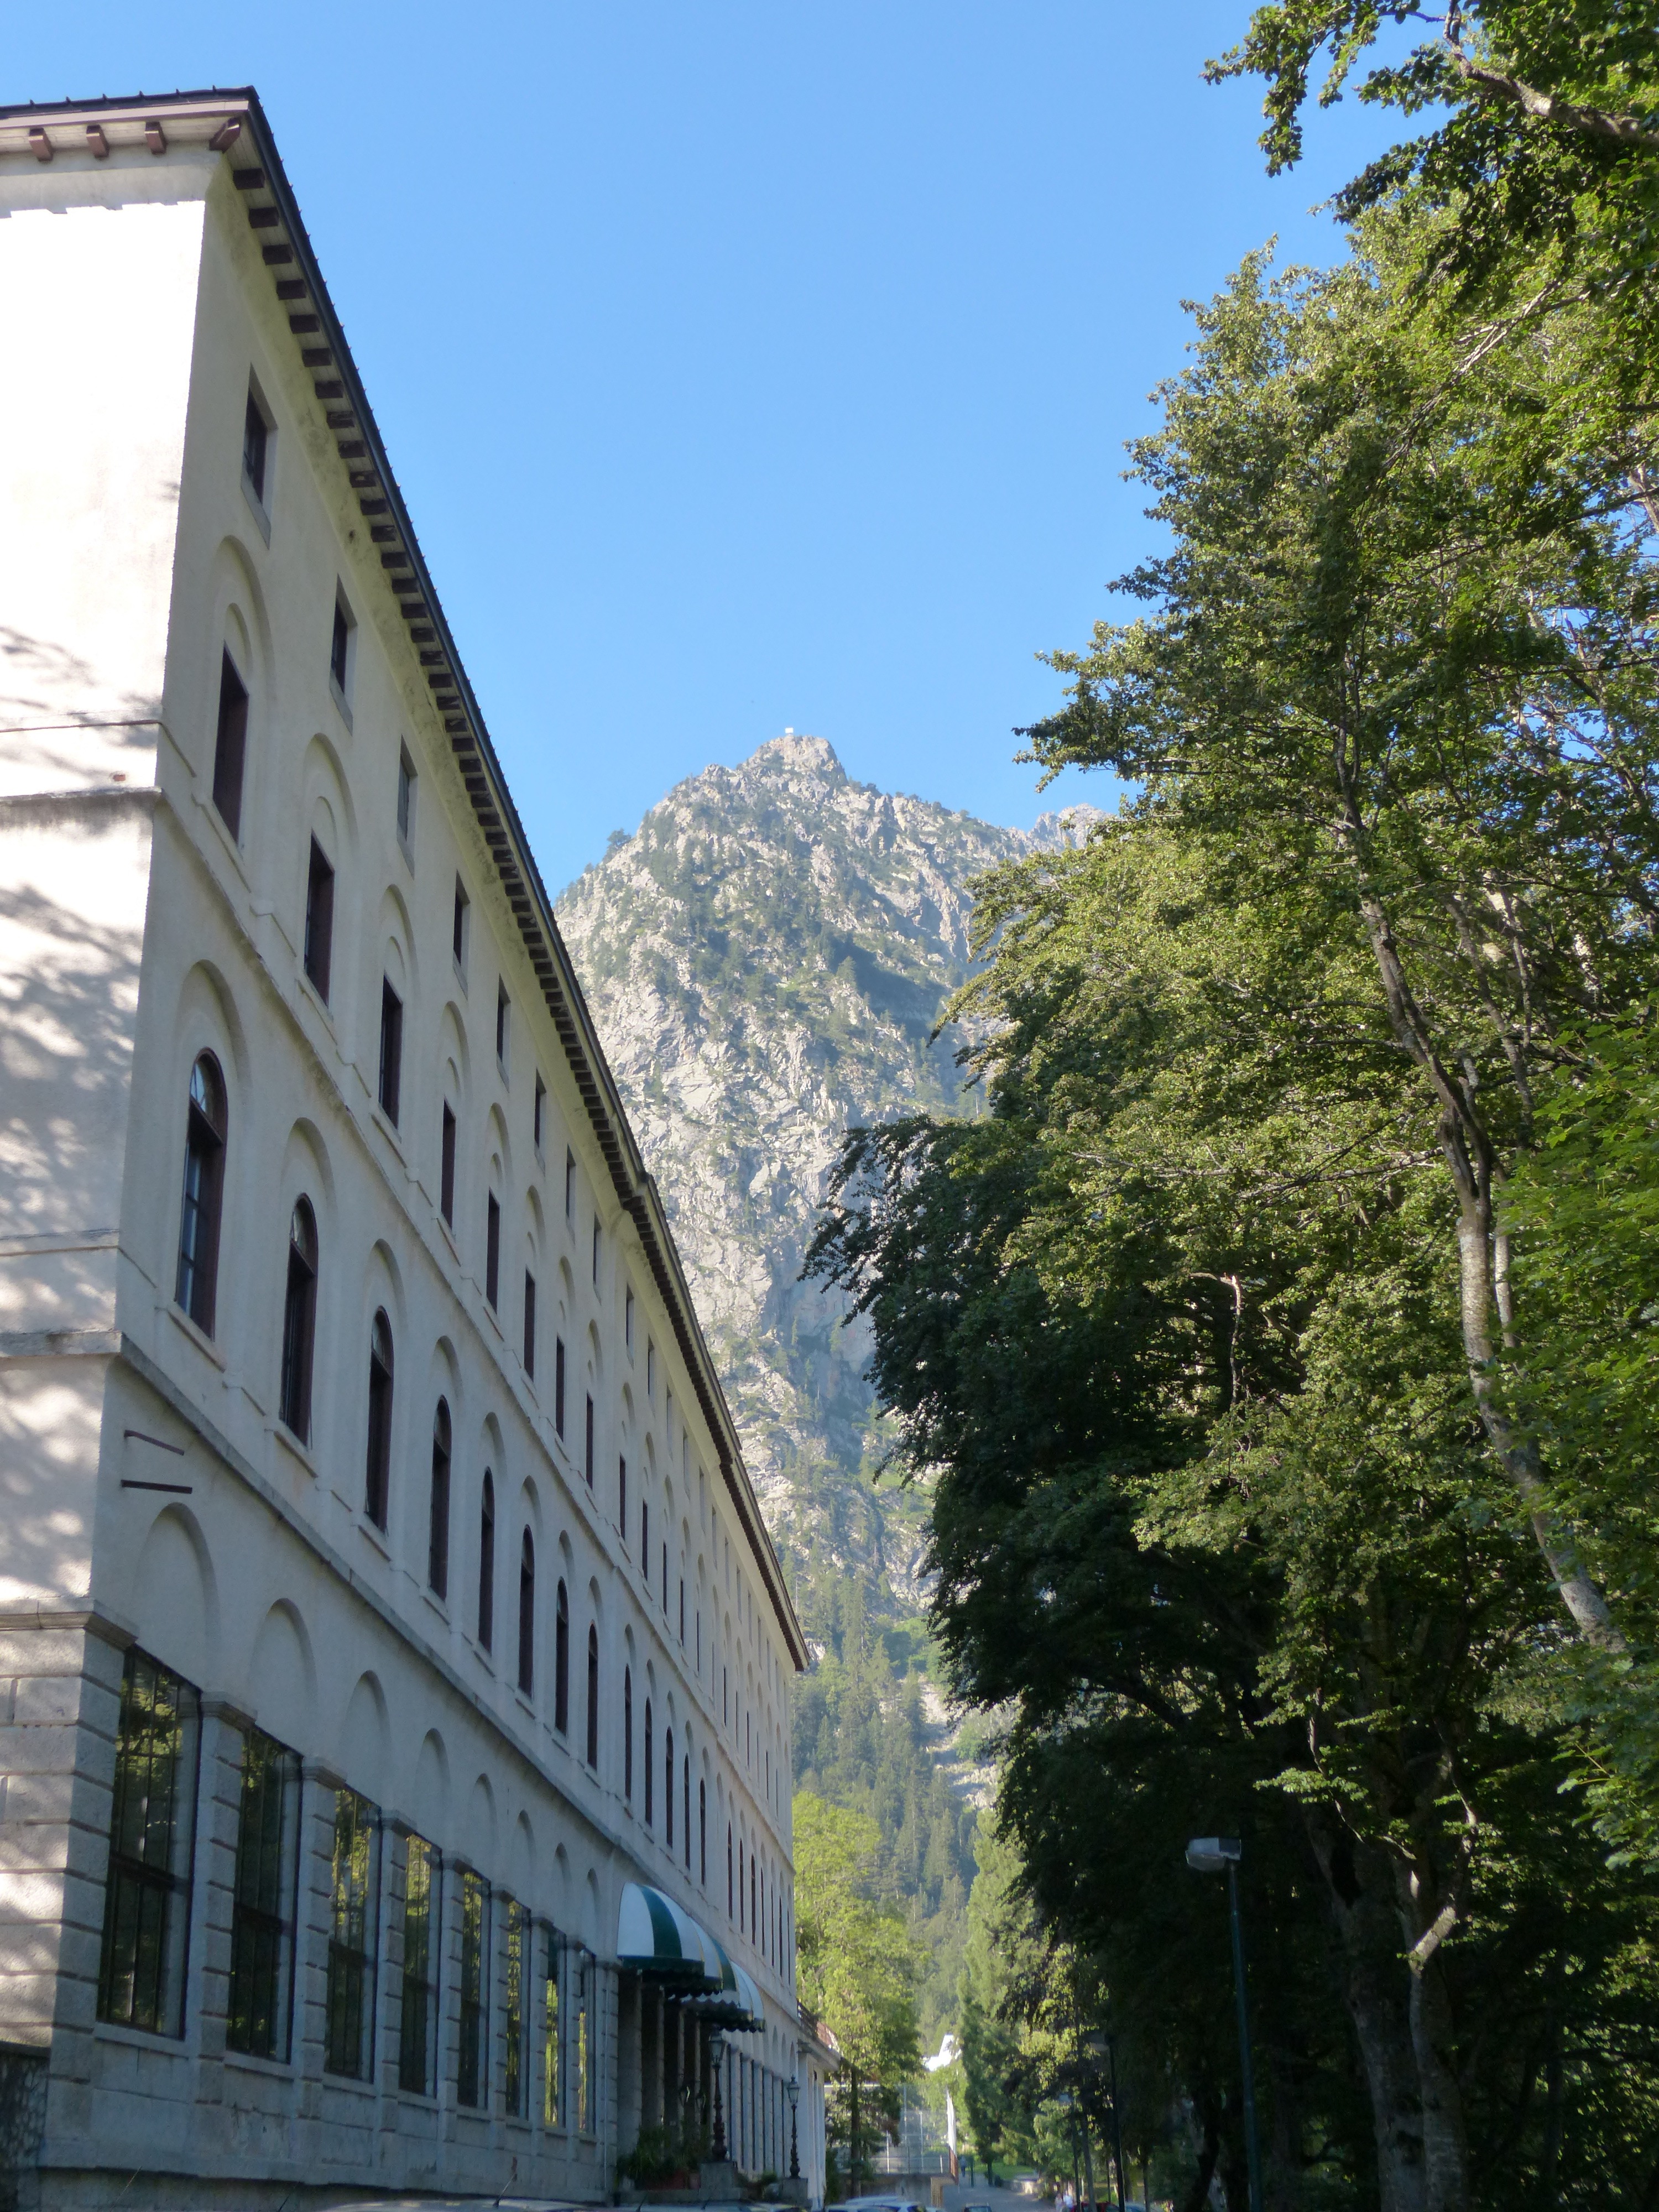
mountain, architecture, building, home, italy, alpine, tourism, spa, estate, tours, maritime alps, cuneo, san giovanni, gta, grande traversata delle alpi, terme di valdieri, valdieri, spa hotel, thermal spa, sottana di san giovanni, rocca di san giovanni